Assyrian people

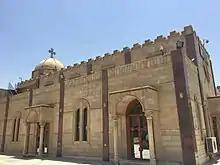
Assyrian Church of Our Virgin Lady in Baghdad.

The Assyrians initially experienced periods of religious and cultural freedom interspersed with periods of severe religious and ethnic persecution after the 7th century Muslim conquest of Persia. Assyrians contributed to Islamic civilizations during the Umayyad and Abbasid Caliphates by translating works of Greek philosophers to Syriac and afterward to Arabic. They also excelled in philosophy, science (Masawaiyh, Eutychius of Alexandria, and Jabril ibn Bukhtishu) and theology (such as Tatian, Bardaisan, Babai the Great, Nestorius, and Thomas of Marga) and the personal physicians of the Abbasid Caliphs were often Assyrians, such as the long-serving Bukhtishu dynasty. Many scholars of the House of Wisdom were of Assyrian Christian background.